Hemoglobinopathy

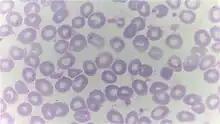

Thalassemias are quantitative defects that lead to reduced levels of one type of globin chain, creating an imbalance in the ratio of alpha-like chains to beta-like chains. This ratio is normally tightly regulated to prevent excess globin chains of one type from accumulating. The excess chains that fail to incorporate into normal hemoglobin can form non-functional aggregates that precipitate. This can lead to premature RBC destruction in the bone marrow and/or in the peripheral blood. Thalassemia subtypes of clinical significance are alpha thalassemia and beta thalassemia. A third subtype, delta thalassemia, affects production of HBA2 and is generally asymptomatic.